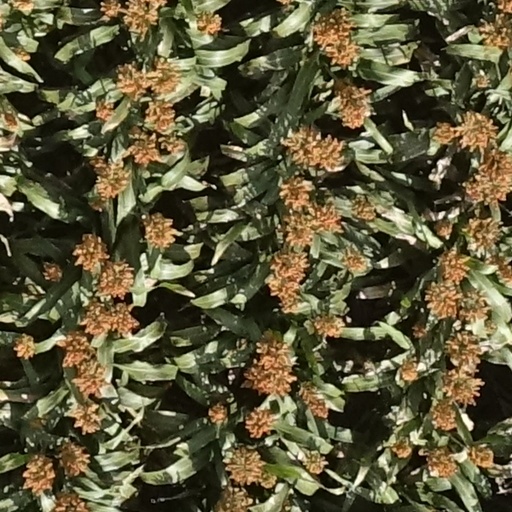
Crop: sorghum